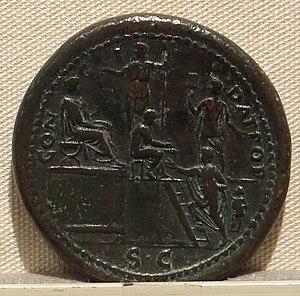
Grand bronze, Commémoration d'un congiaire de Néron. Néron assis à gauche sur une estrade. Au centre, un homme assis fait la distribution à un citoyen en toge accompagné d'un enfant. En fond, statue de Pallas tenant une lance, et la Liberalité tenant une tesserae. Légende
Le congiaire est à l’origine un don en nature, notamment d’huile, ou de vin, donné au peuple de Rome par les magistrats. Sous l’Empire, il devient plus souvent un don en argent, à l’occasion de grandes victoires, d’une naissance dans la famille impériale ou d’une autre occasion de réjouissances publiques.